Penny Banner

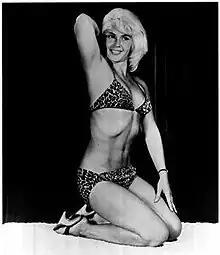

Mary Ann Kostecki (August 11, 1934 – May 12, 2008), better known by her ring name Penny Banner, was an American professional wrestler.